Economy of Dhanbad

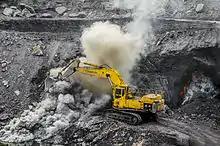
Open-cast mining in the outskirts of Dhanbad

Dhanbad is the second largest city in Jharkhand, India both by area and by population. In terms of economy Dhanbad has largest economy in Jharkhand.it is 33rd in India by population. The economy of Dhanbad is primarily known for mining, utilities, retail, IT and cement industries. It is called "the coal capital of India".